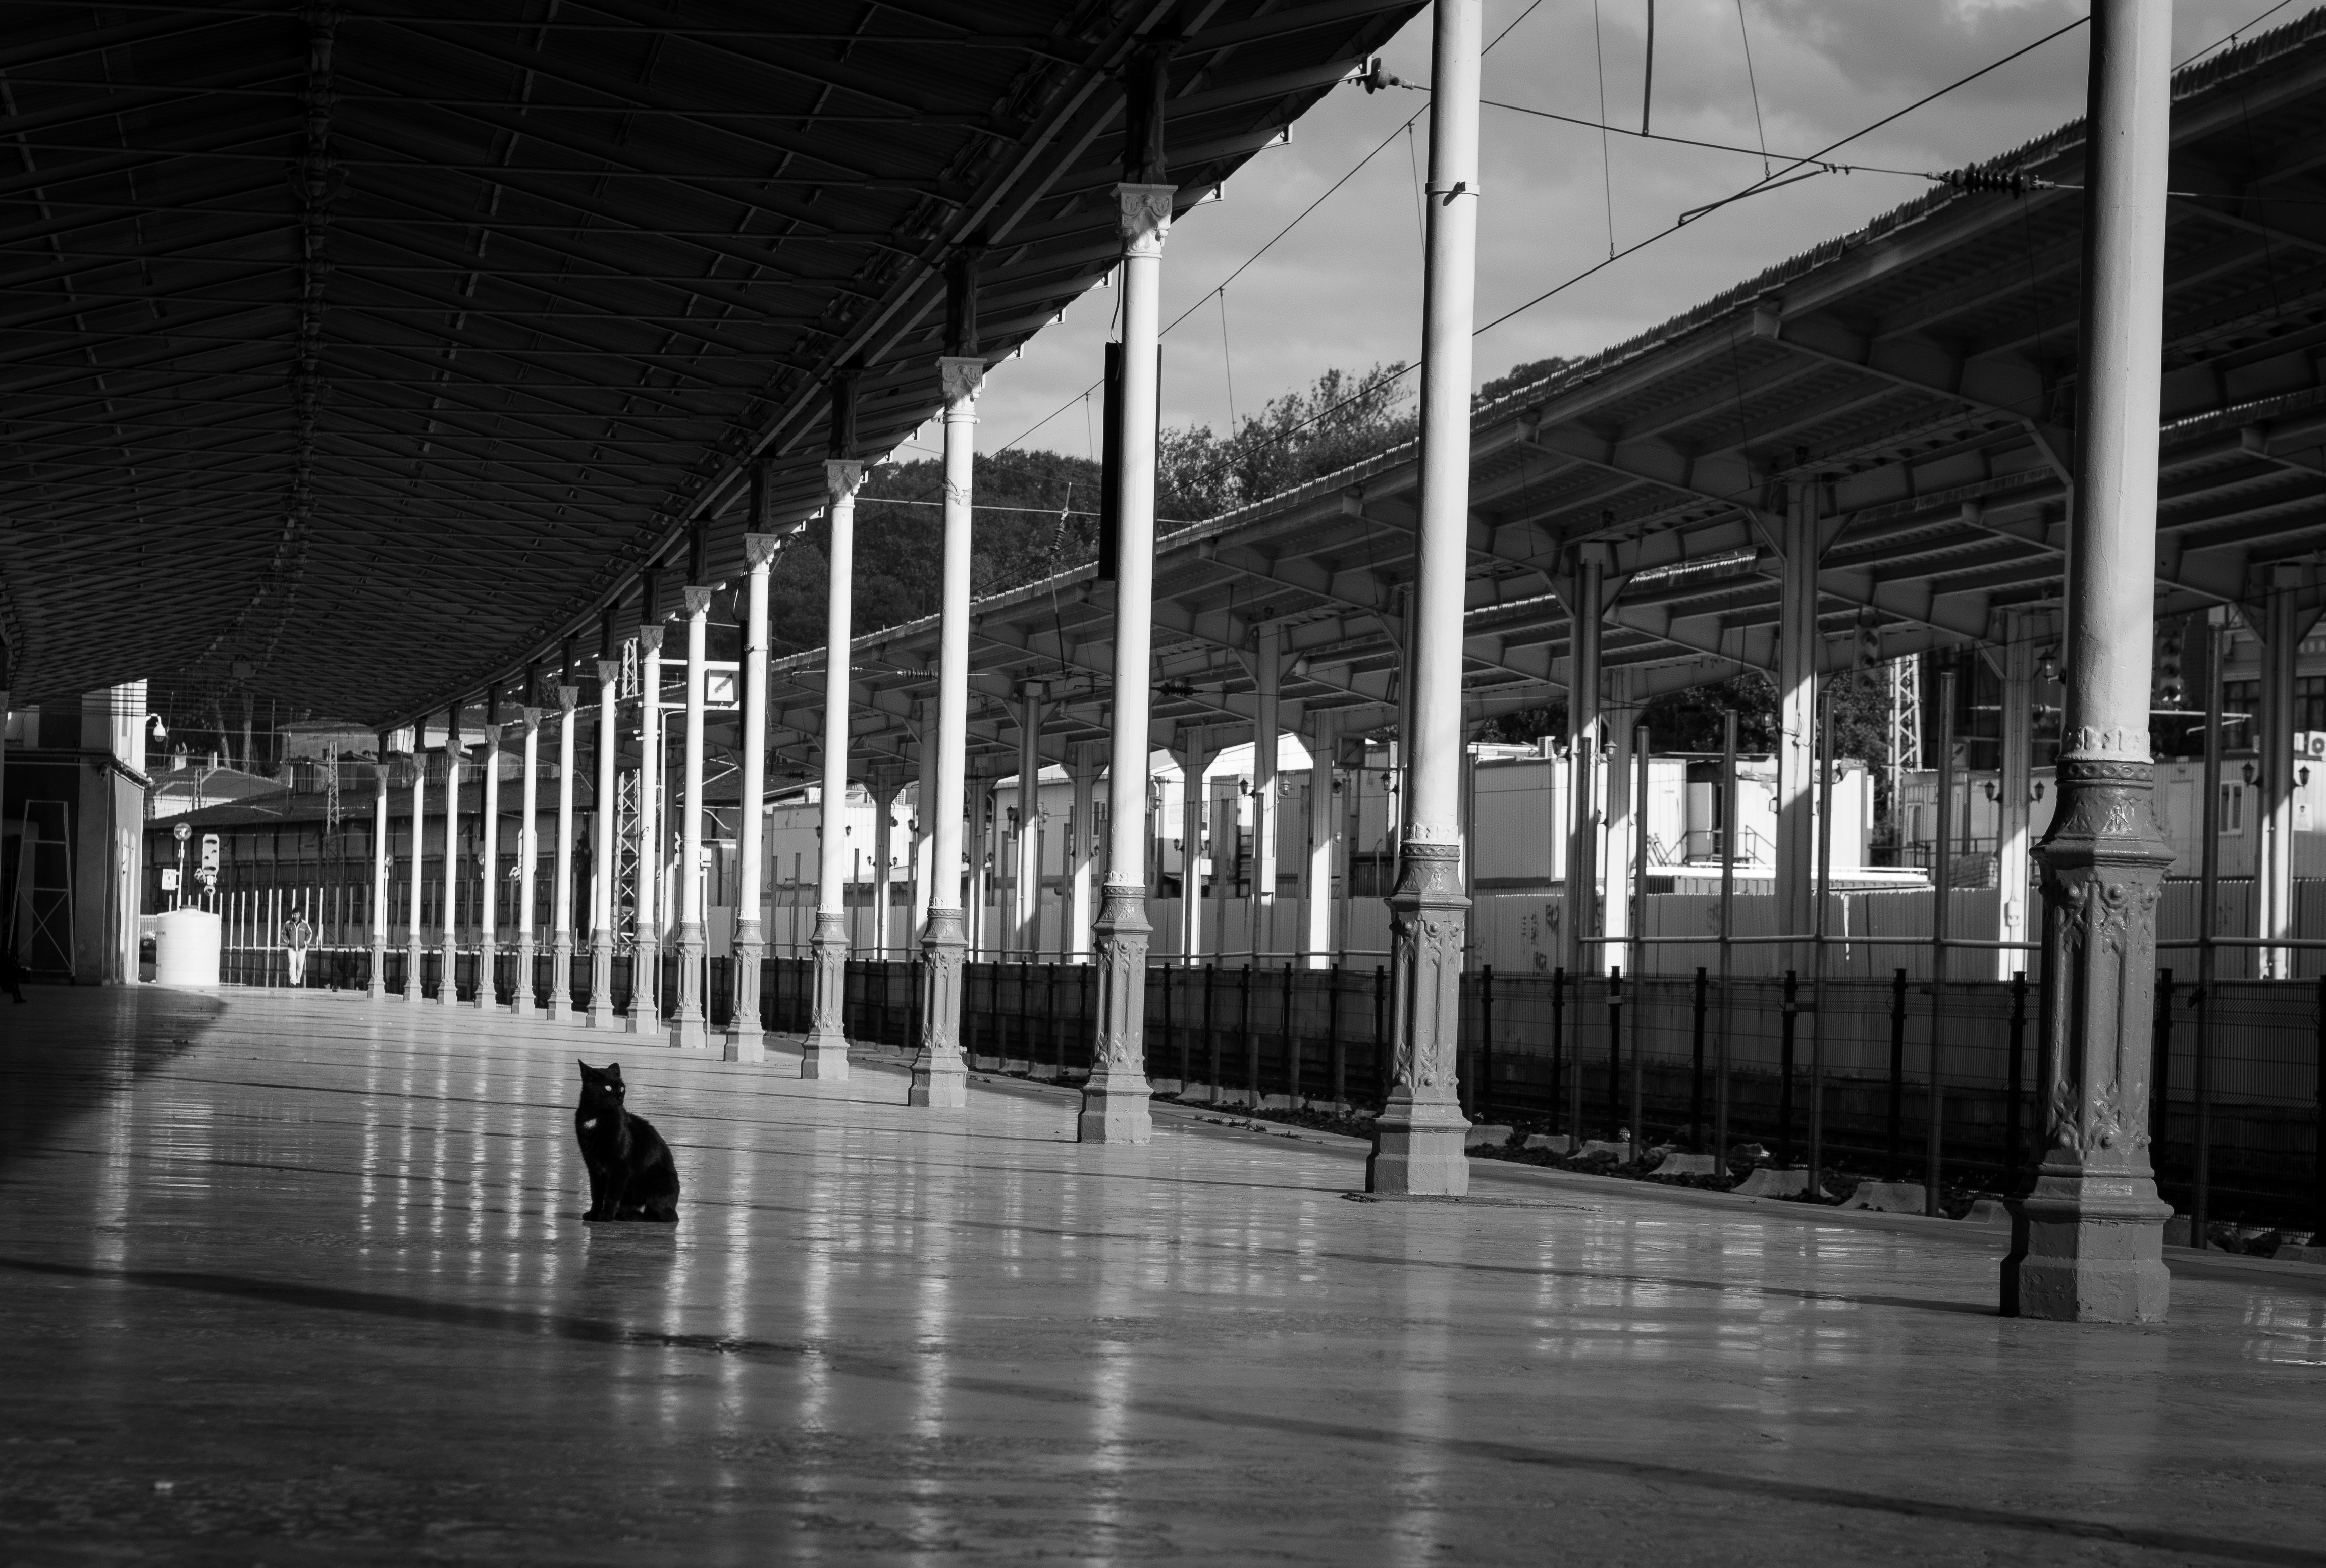
black and white, architecture, white, street, photography, building, ebook, training, black, monochrome, streetphotography, flickr, thomas, video, symmetry, olympus, omd, fuji, shape, leica, monochrom, leuthard, hcb, thomasleuthard, urban area, monochrome photography